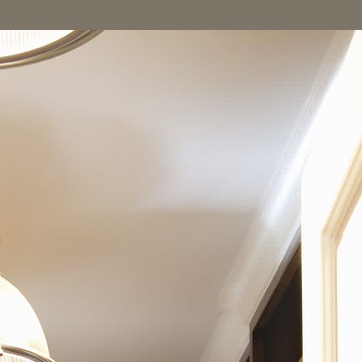
Material: painted